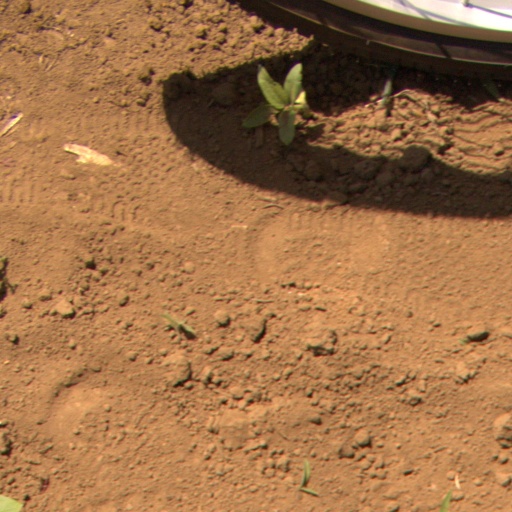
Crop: Jerusalem artichoke